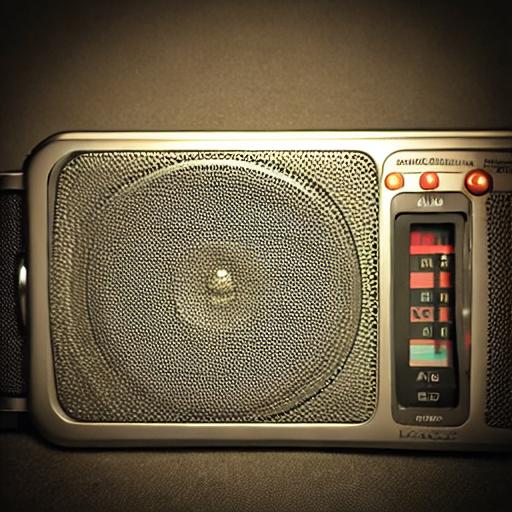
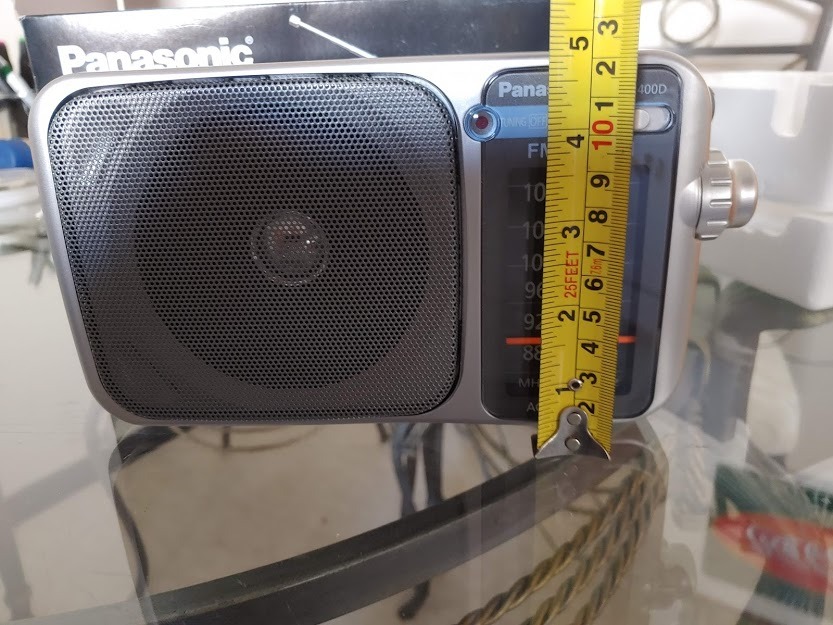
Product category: radio
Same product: no